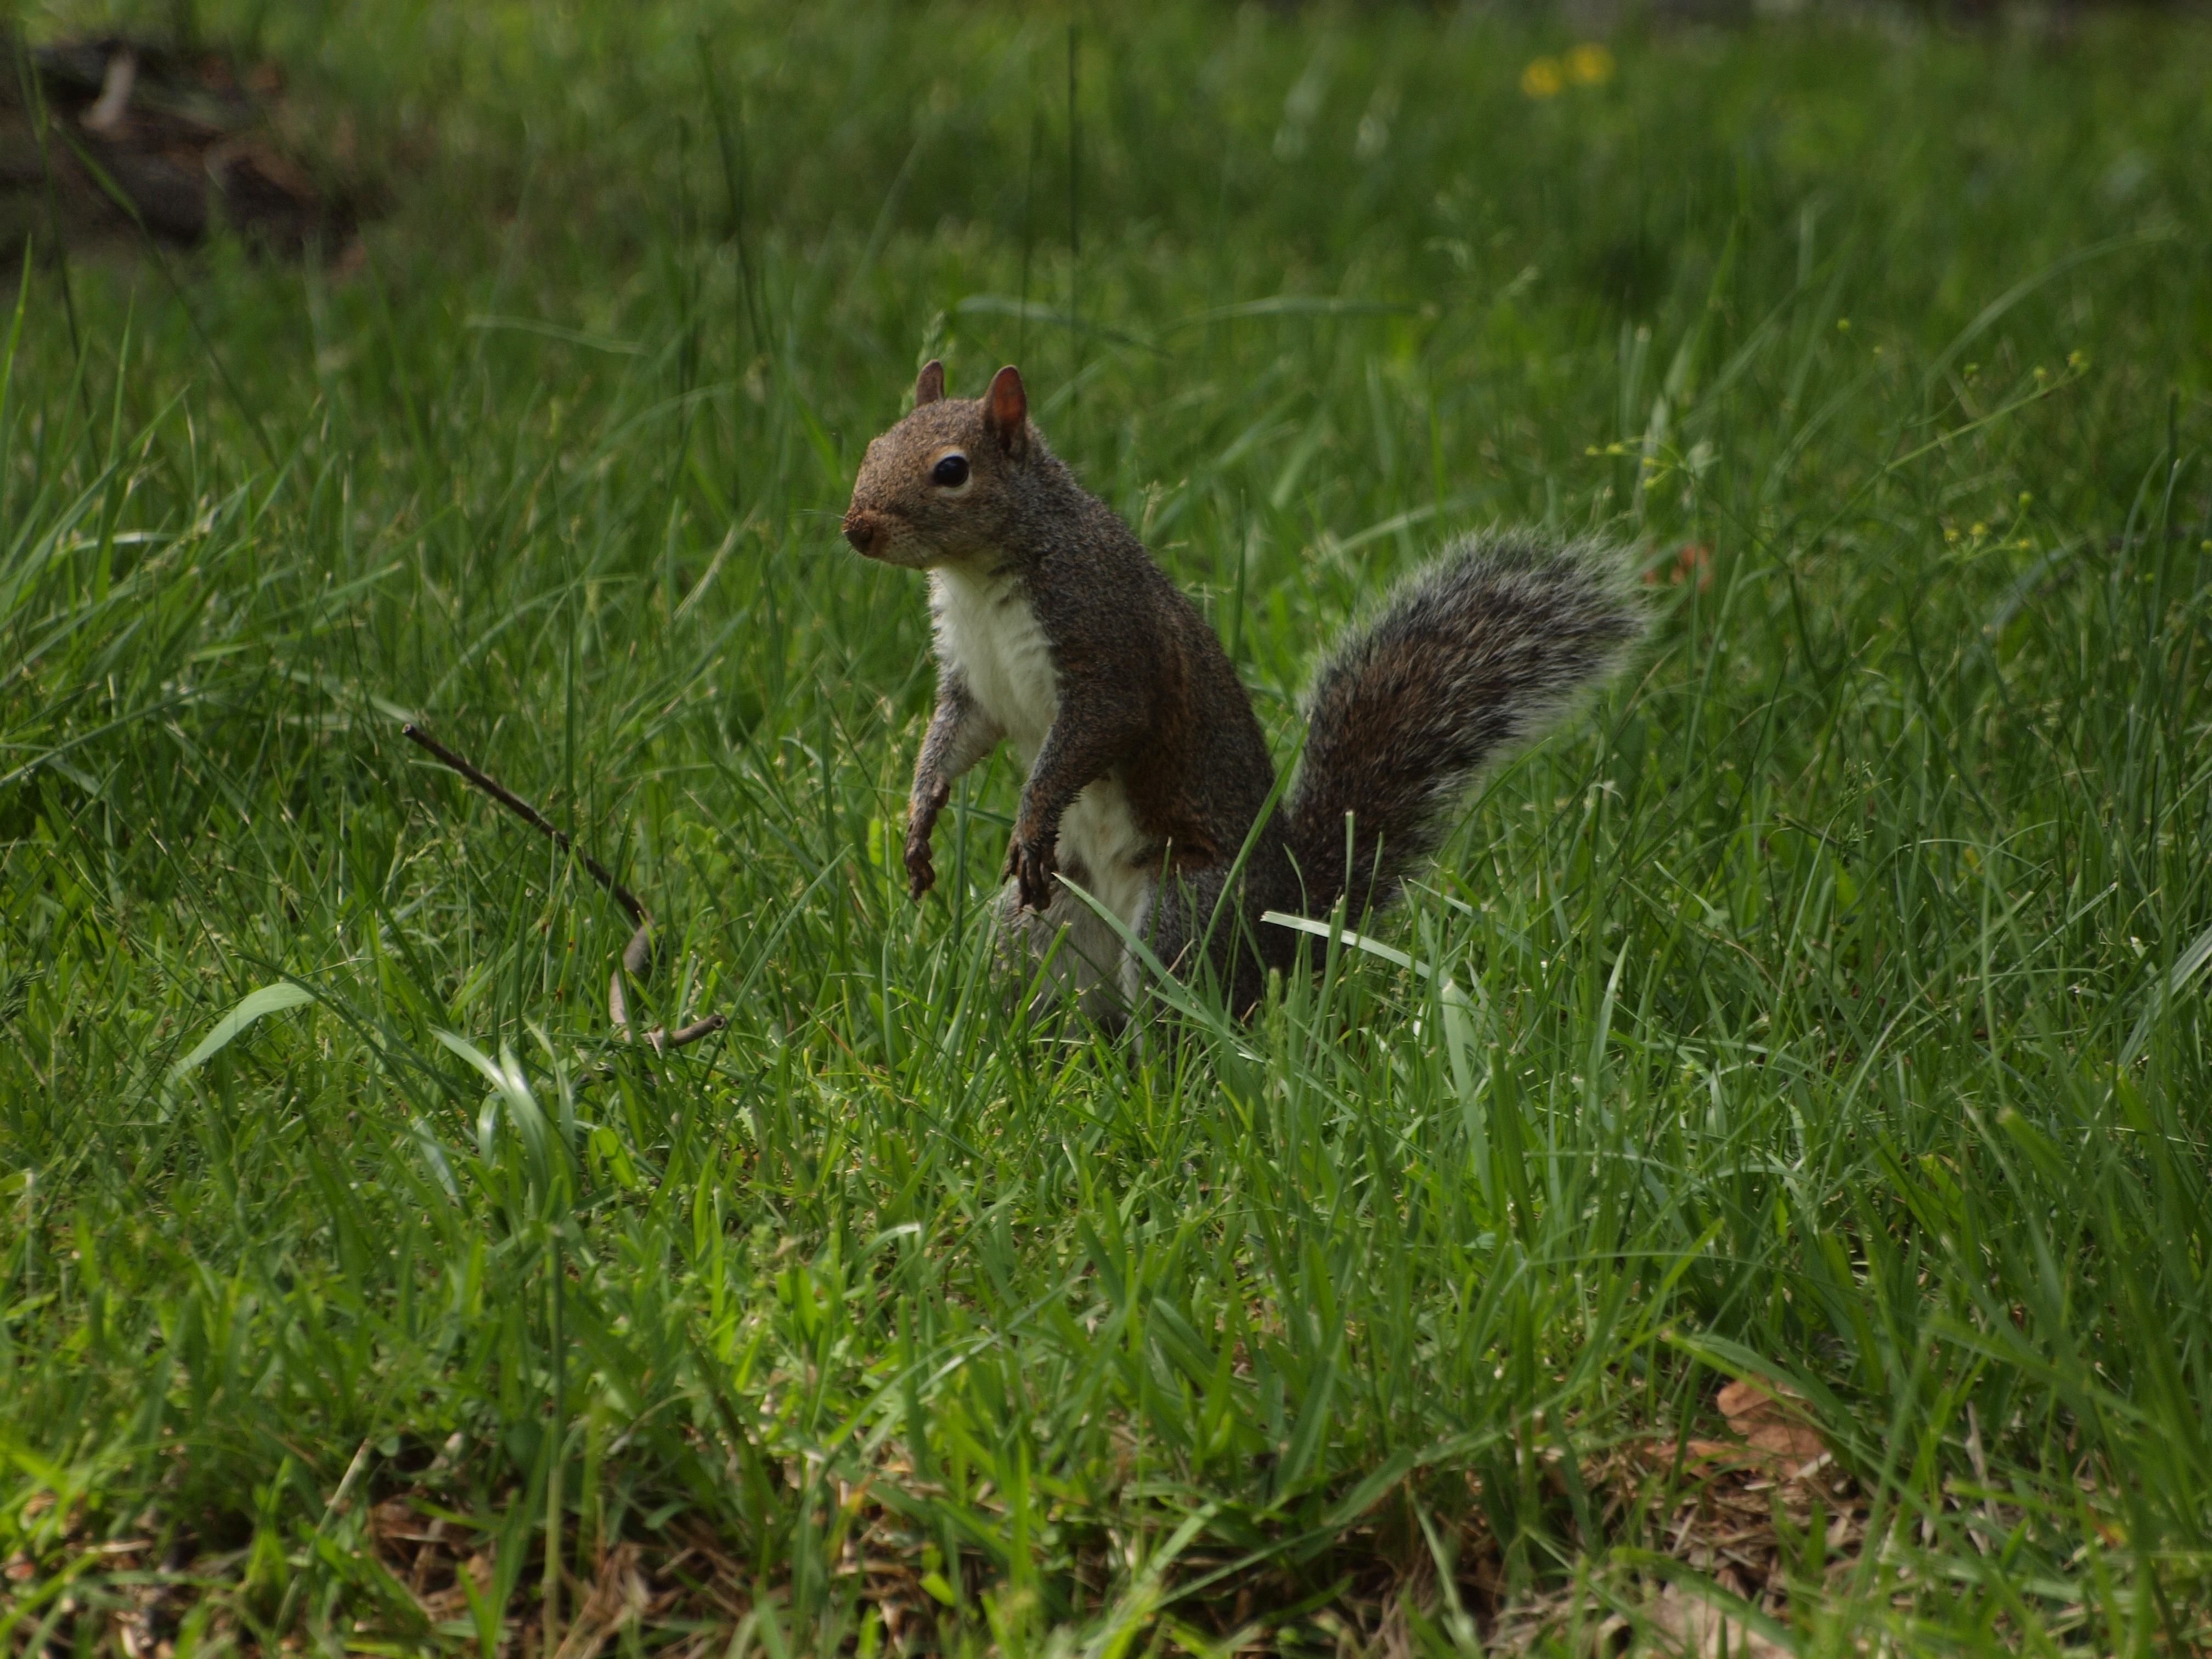
grass, meadow, prairie, wildlife, spring, america, mammal, gray, squirrel, rodent, fauna, north, grassland, vertebrate, eastern, squirrels, tennessee, fox squirrel